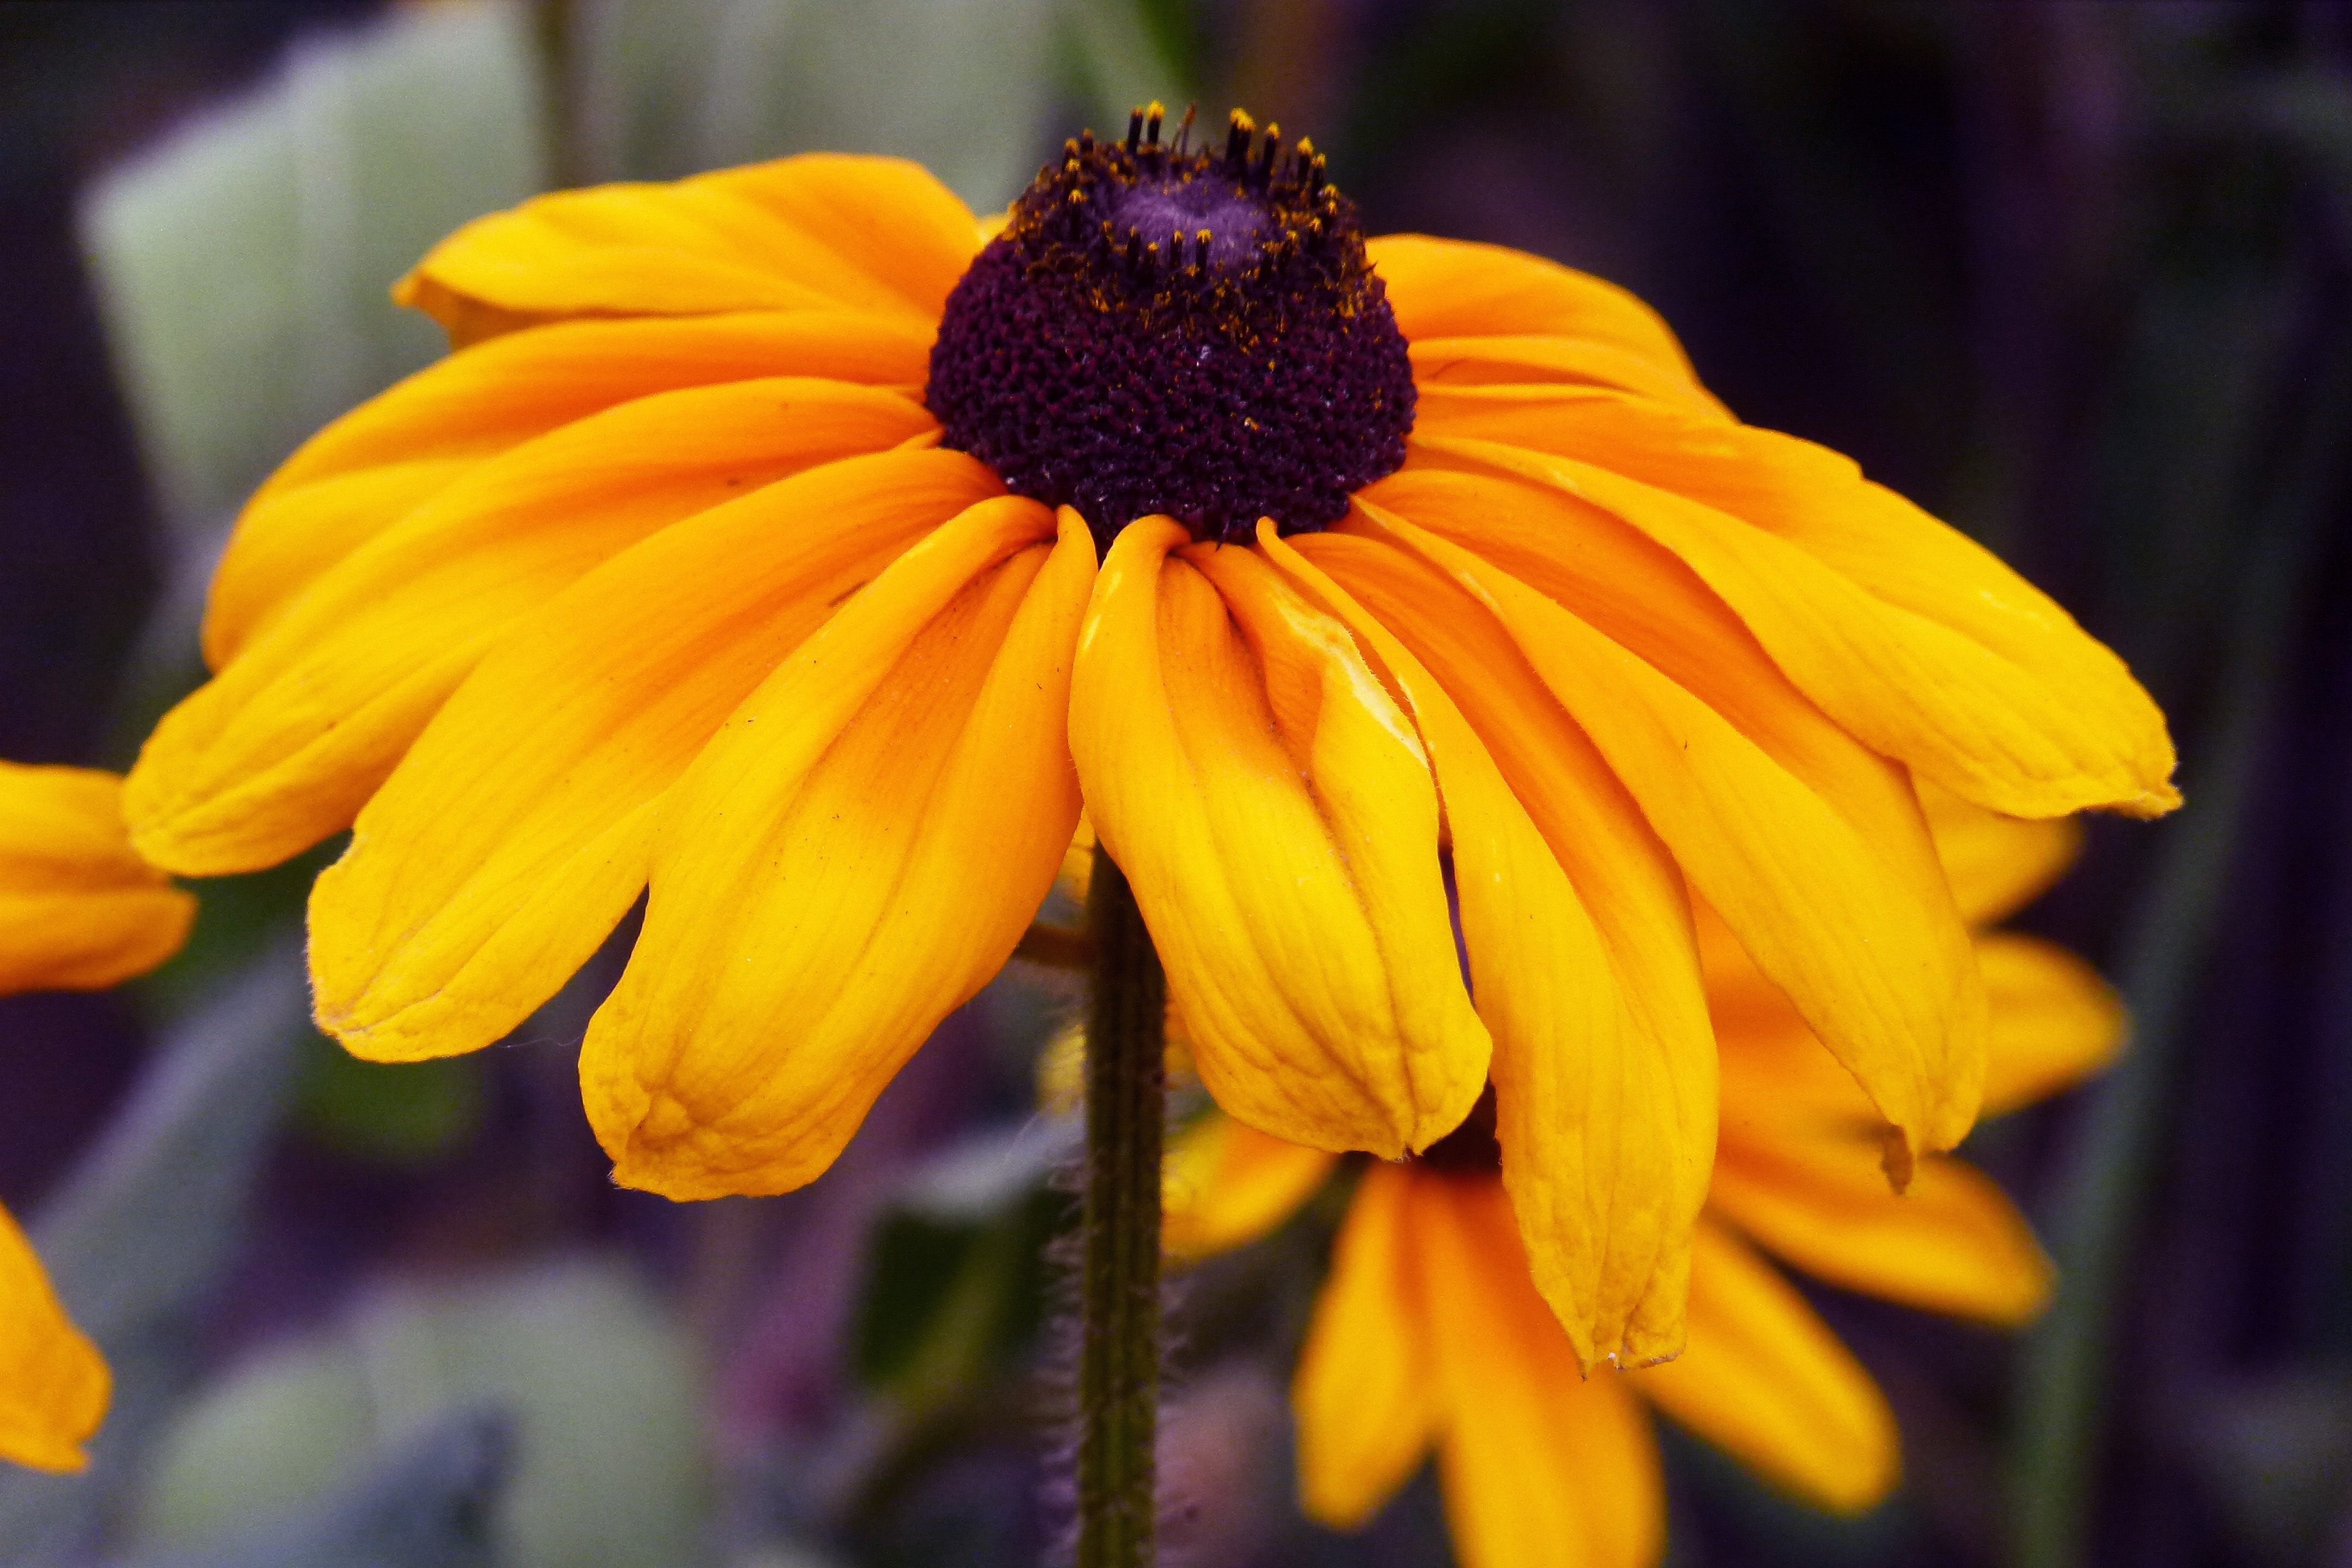
nature, growth, plant, field, meadow, countryside, sunlight, flower, petal, bloom, summer, floral, daisy, environment, rural, pollen, tranquil, scenic, color, insect, grow, natural, fresh, botany, yellow, agriculture, garden, flora, season, invertebrate, freshness, wildflower, close up, dahlia, cheerful, outdoors, bright, vibrant, nectar, macro photography, flowering plant, daisy family, plant stem, land plant